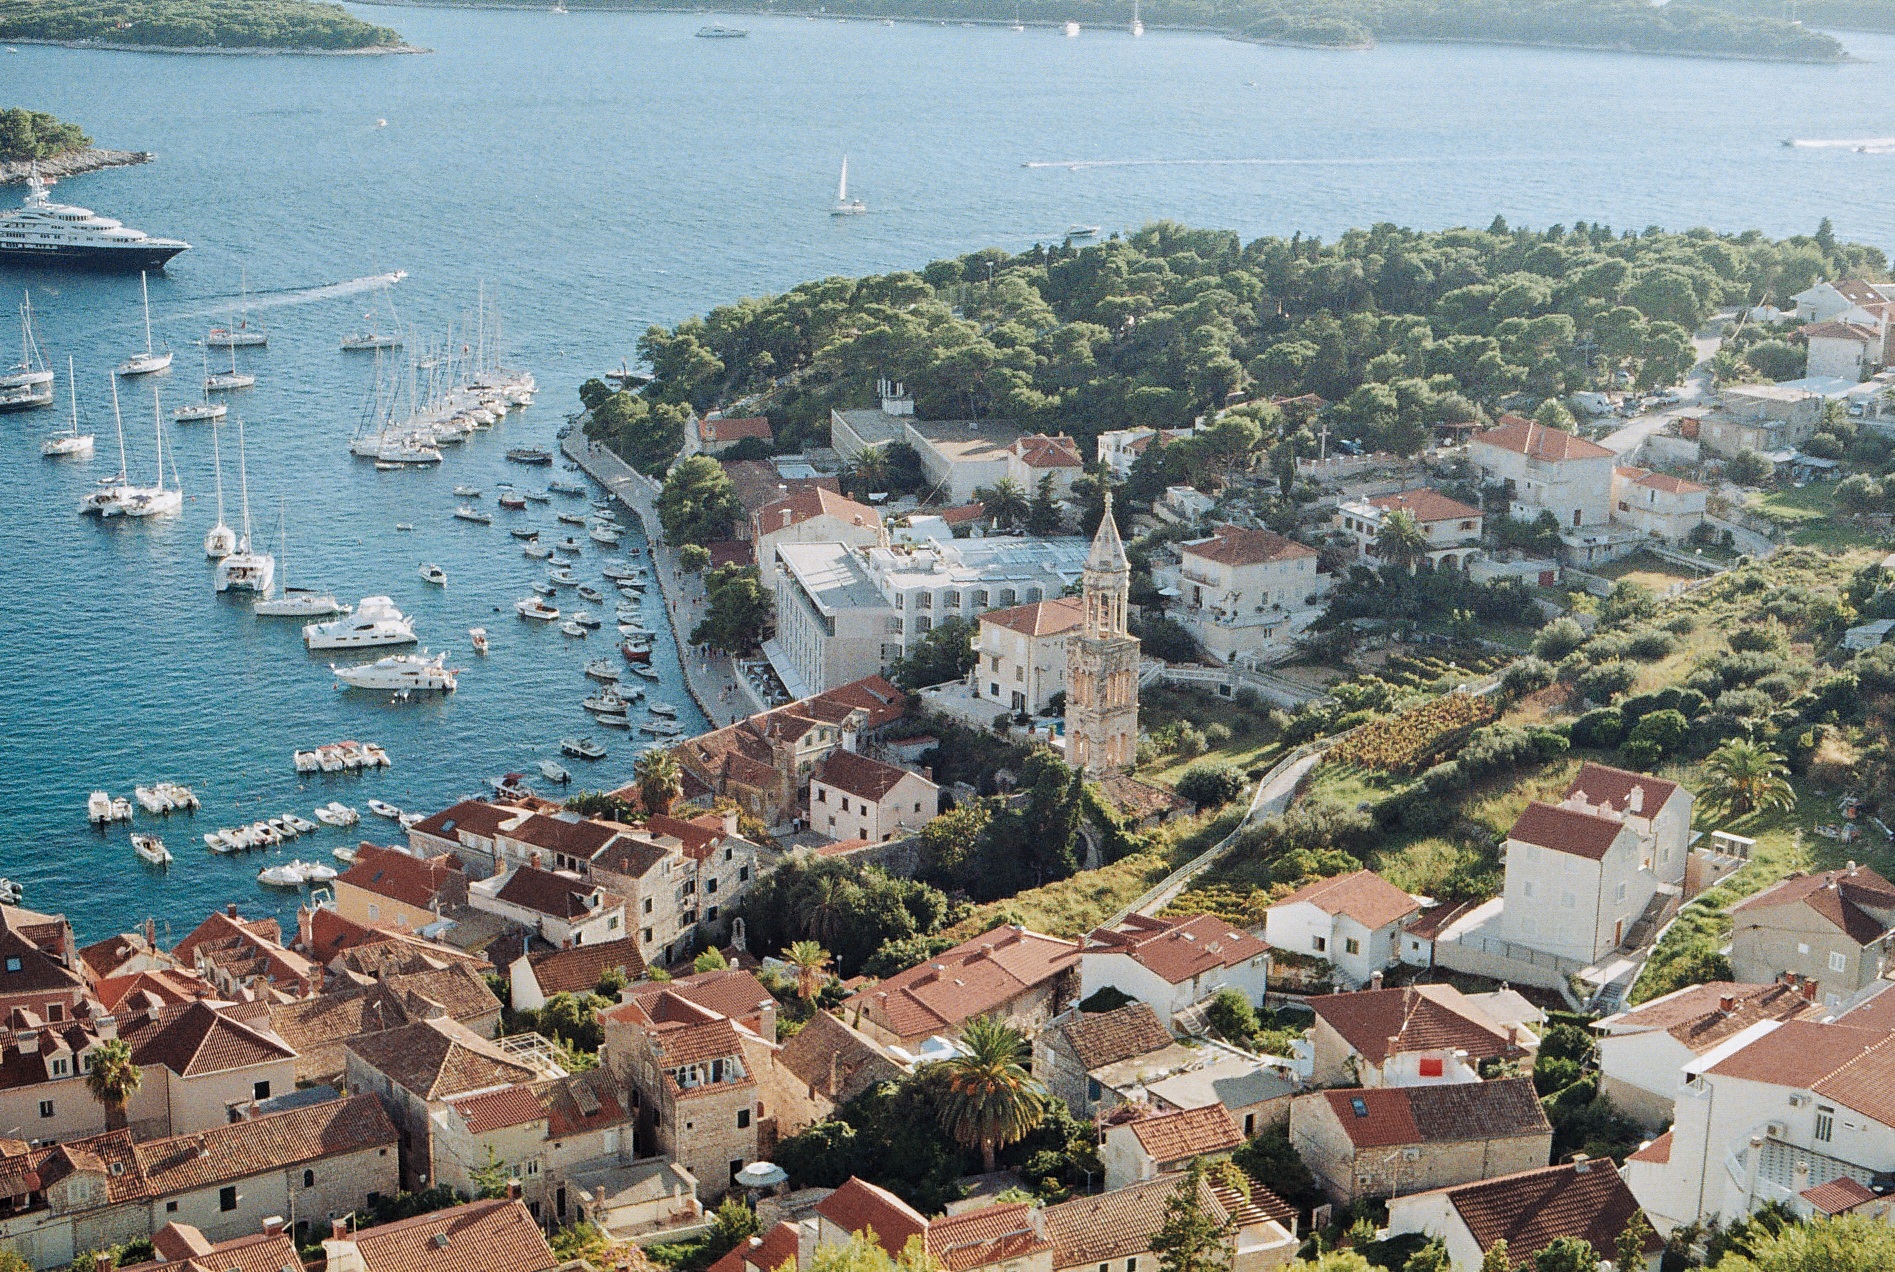
sea, coast, dock, town, cityscape, village, suburb, bay, marina, port, cape, neighbourhood, bird's eye view, aerial photography, residential area